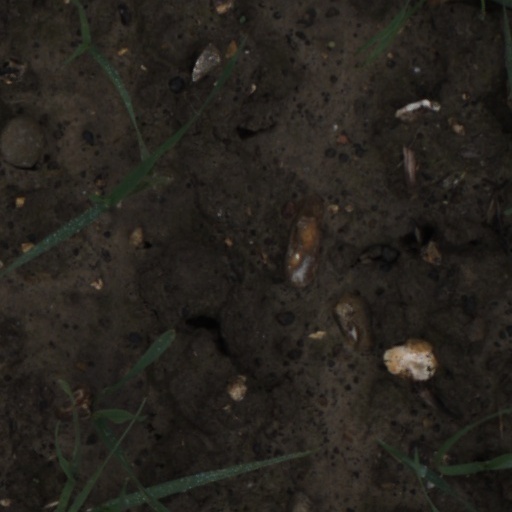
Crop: wheat